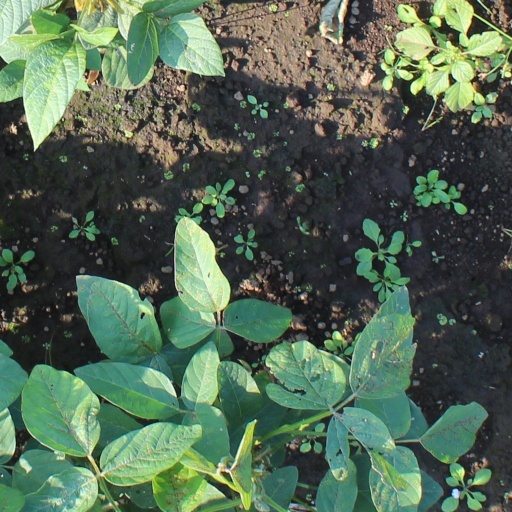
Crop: soybean